Julie Uhrman

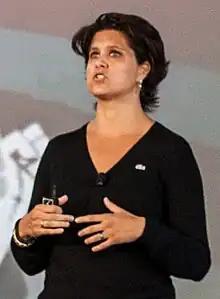
Uhrman in 2013

Julie Uhrman is an American businesswoman who is president and co-founder of Angel City FC, a National Women's Soccer League team based in Los Angeles, California. She was previously an executive at Playboy Enterprises, Lionsgate Entertainment, IGN, and Vivendi Entertainment, and founded the now-defunct video game console company Ouya.